Jan Walenty Węgierski

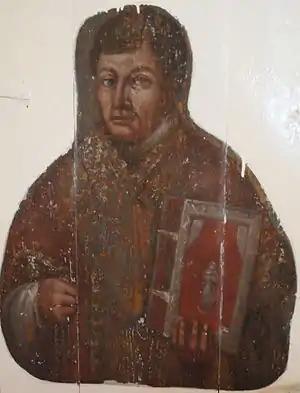

Jan Walenty Węgierski (1755–1796), of Wieniawa Coat of Arms, was a Deputy Chancellor ("podkanclerz") and Chamberlain of last king of Poland, Stanisław August Poniatowski. He was a member of the Great Sejm and supporter of Kościuszko Insurrection.